Tobias Forge

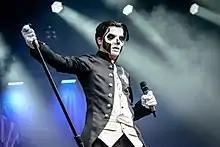
Forge performing as Papa Emeritus III in 2016

Forge, as Papa Emeritus III, appears as a guest on Candlemass's May 2018 vinyl-exclusive version of "House of Doom". As Cardinal Copia, he joined members of Candlemass and Vargas and Lagola for a live performance of "Enter Sandman" in front of King Carl XVI Gustaf of Sweden and Queen Silvia of Sweden during a ceremony on 14 June 2018 honoring Metallica with the Polar Music Prize. Cardinal Copia also makes a featured appearance on the song "I'm Not Afraid" from Emigrate's November 2018 album "A Million Degrees". On 22 January 2021, Papa Emeritus IV joined the Hellacopters on the Swedish television game show "På spåret" to perform a cover of "Sympathy for the Devil". Papa Emeritus IV also appeared at Guaranteed Rate Field on 22 September 2022 to throw out the ceremonial first pitch of the Chicago White Sox and Cleveland Guardians baseball game. Forge also appeared in the last episode of Netflix series "Clark", that aired in May 2022.